Doctor Strange (2016 film)

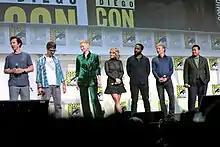
Left to right: Cumberbatch, Derrickson, Swinton, McAdams, Ejiofor, Mikkelsen, and Wong at the 2016 San Diego Comic-Con

Cumberbatch also portrays, uncredited, the villainous entity Dormammu. The actor suggested he take on the role to Derrickson, feeling that having the character be a "horrific" reflection of Strange would work better than just "being a big ghoulish monster". The director agreed, elaborating that the casting implies that Dormammu does not have a normal physical form in his own dimension, and so is simply imitating Strange for their confrontation. To create the character, Cumberbatch provided motion-capture reference for the visual effects team, and his voice was blended with that of another uncredited British actor, whom Derrickson described as having "a very deep voice". The producers also had Tony Todd record voice over for Dormammu as an alternative to Cumberbatch, but ultimately decided on using Cumberbatch for the voice.